Describe the emotion expressed in this image:  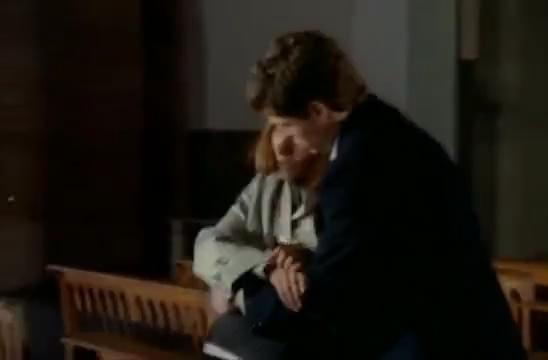
This person displays Suffering, valence and arousal with low intensity.